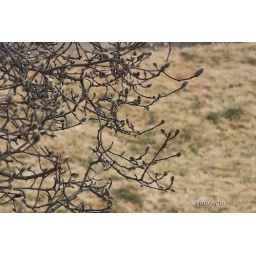
The tree in my neighbors yard has become a jungle of buds. Won't be long til flowers pop out.